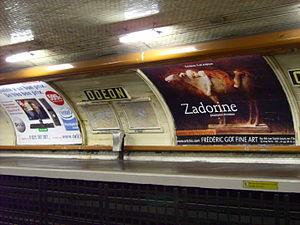
La station de la ligne 4
Odéon est une station des lignes 4 et 10 du métro de Paris, située dans le 6ᵉ arrondissement de Paris.
Le métro de Paris comporte 302 stations et 383 points d'arrêts, depuis le 23 mars 2013. Chacune de ces stations doit assurer l'accueil des voyageurs dans les meilleures conditions. C'est dans ce but que plusieurs générations d'architectes ont œuvré dans le métro parisien.